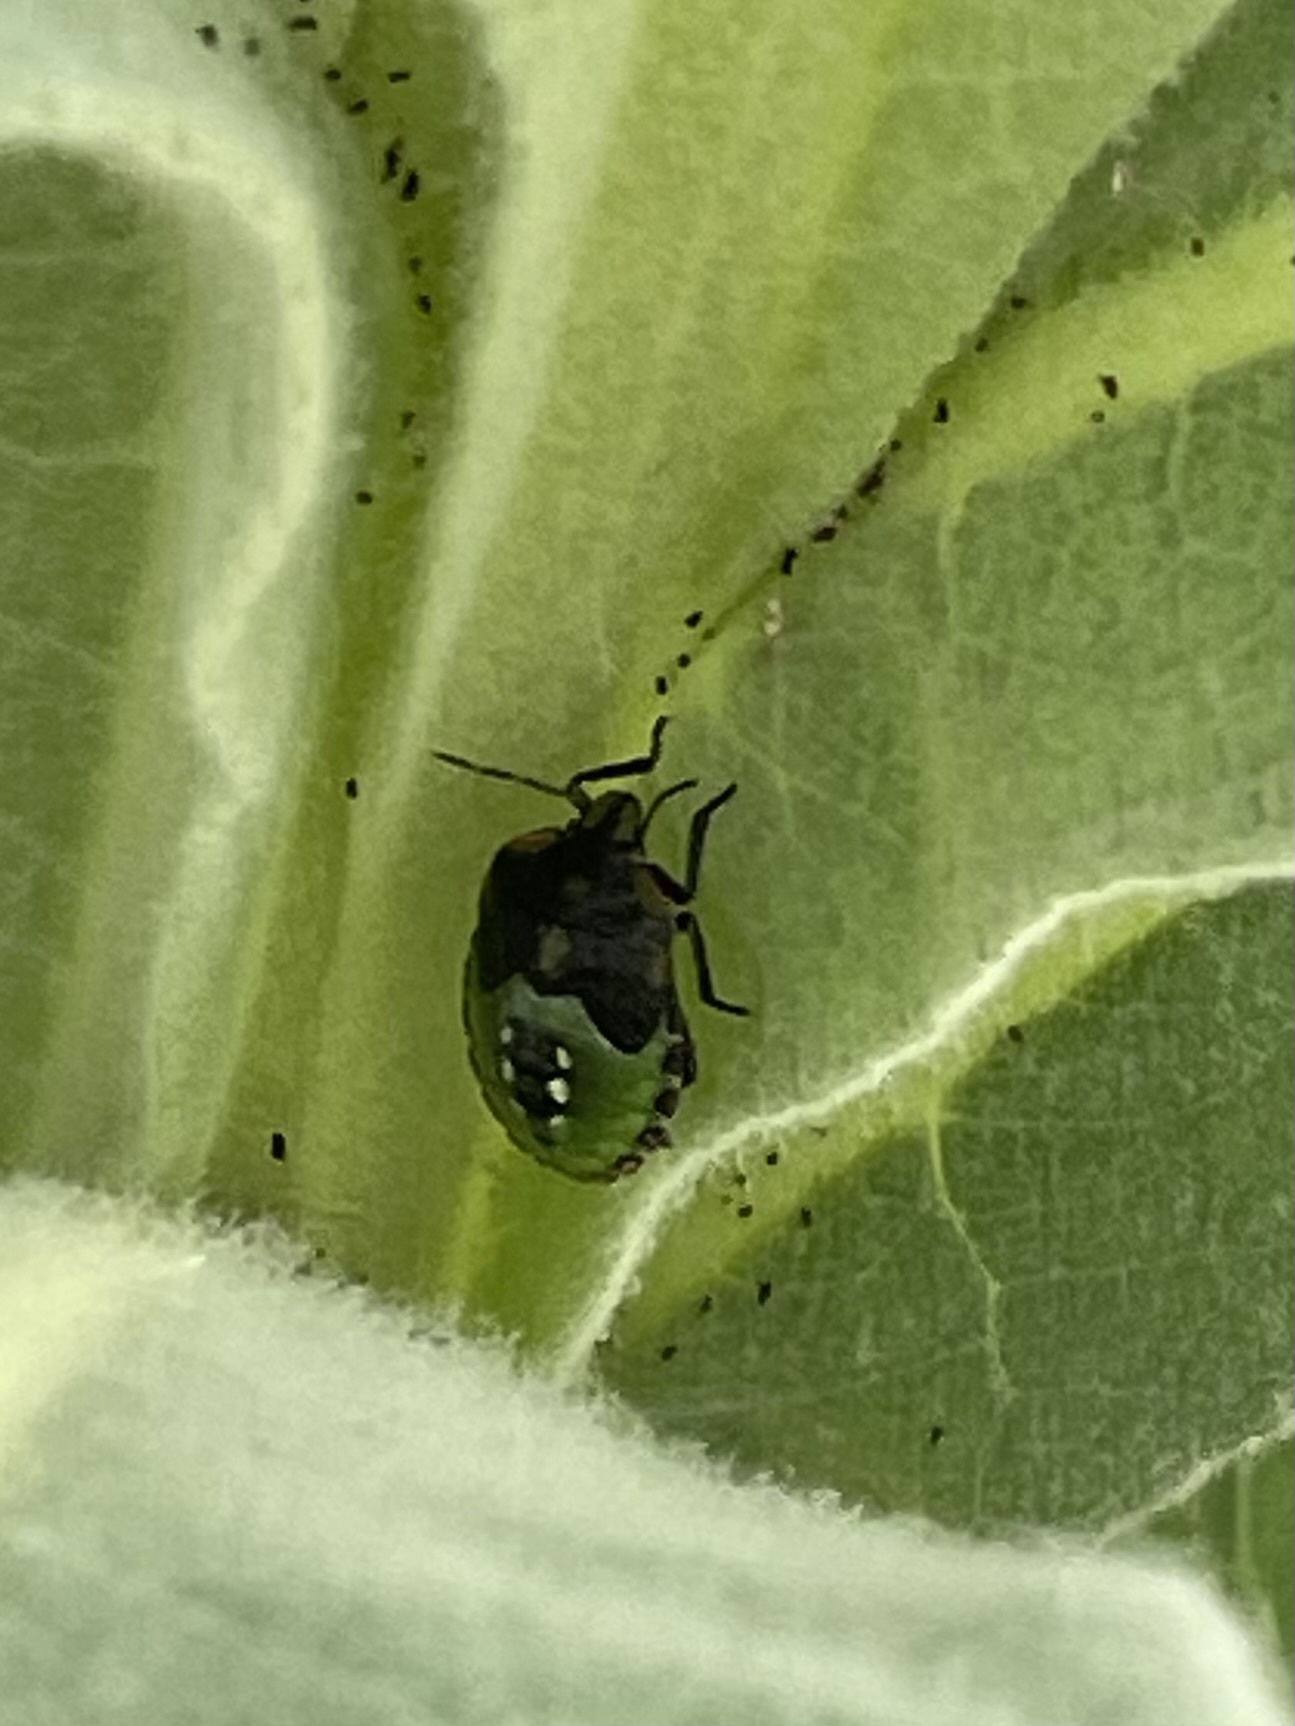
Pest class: stink_bug